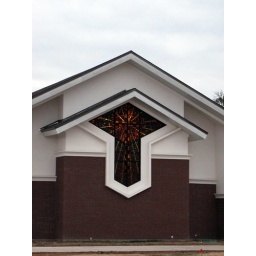
Taken JAN 15, 2010 in Denton TX . Stained glass window in the new sanctuary of the Willowwood Church of the Nazarene